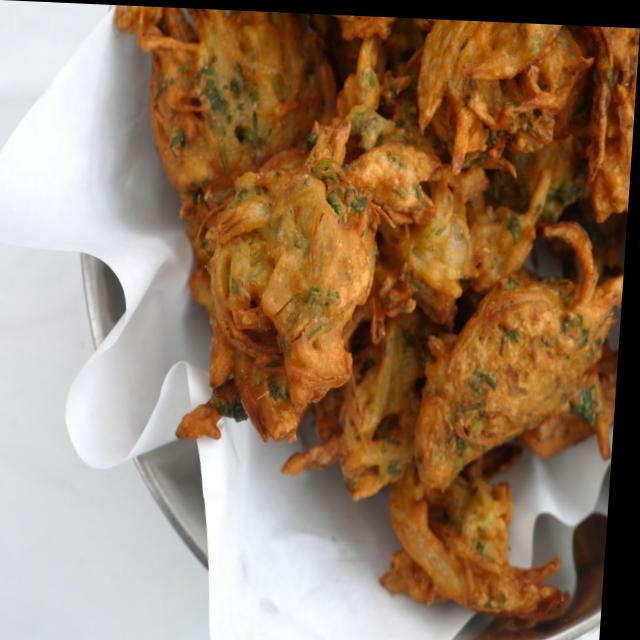
Dish: pakode